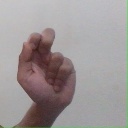
अक्षर: ढ